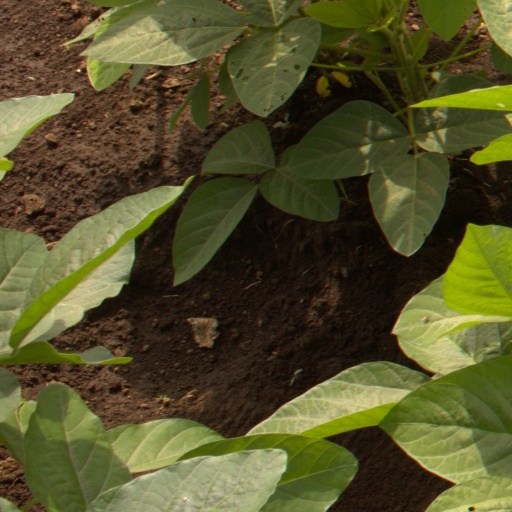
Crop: soybean